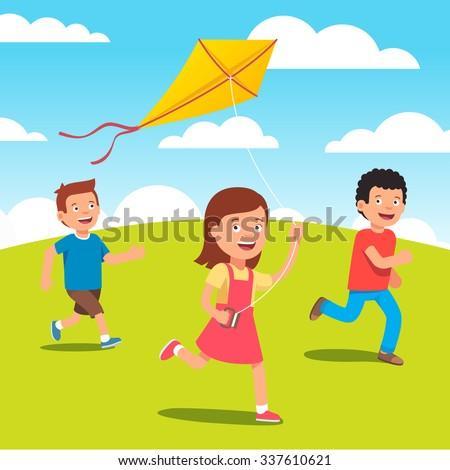
kids playing with yellow kite together at the meadow .